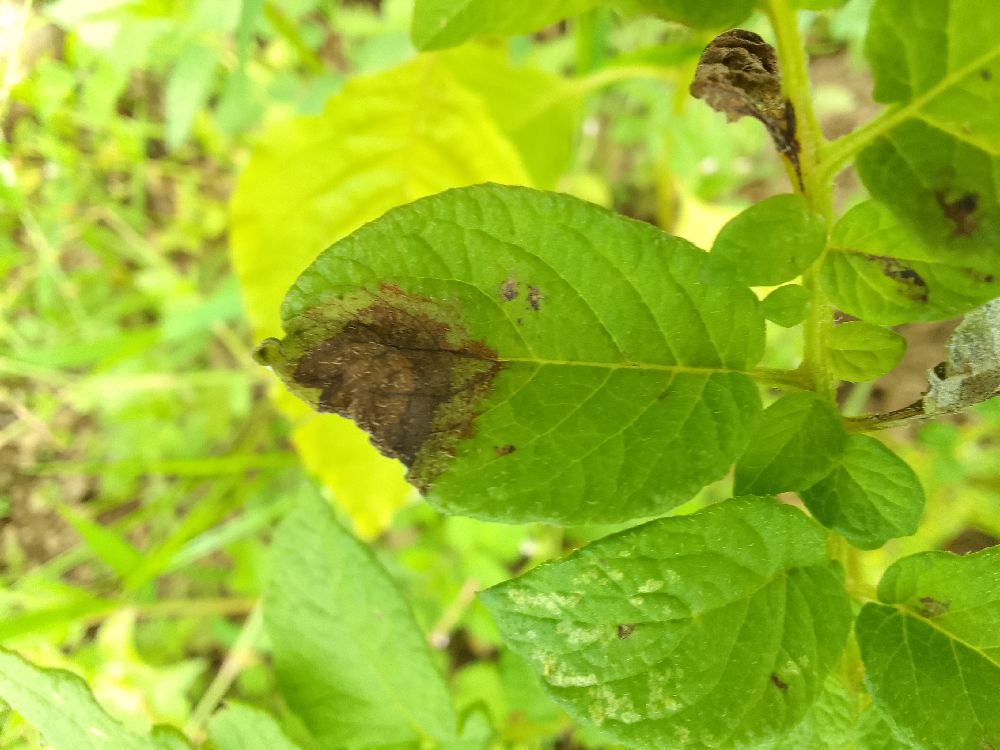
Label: Late blight